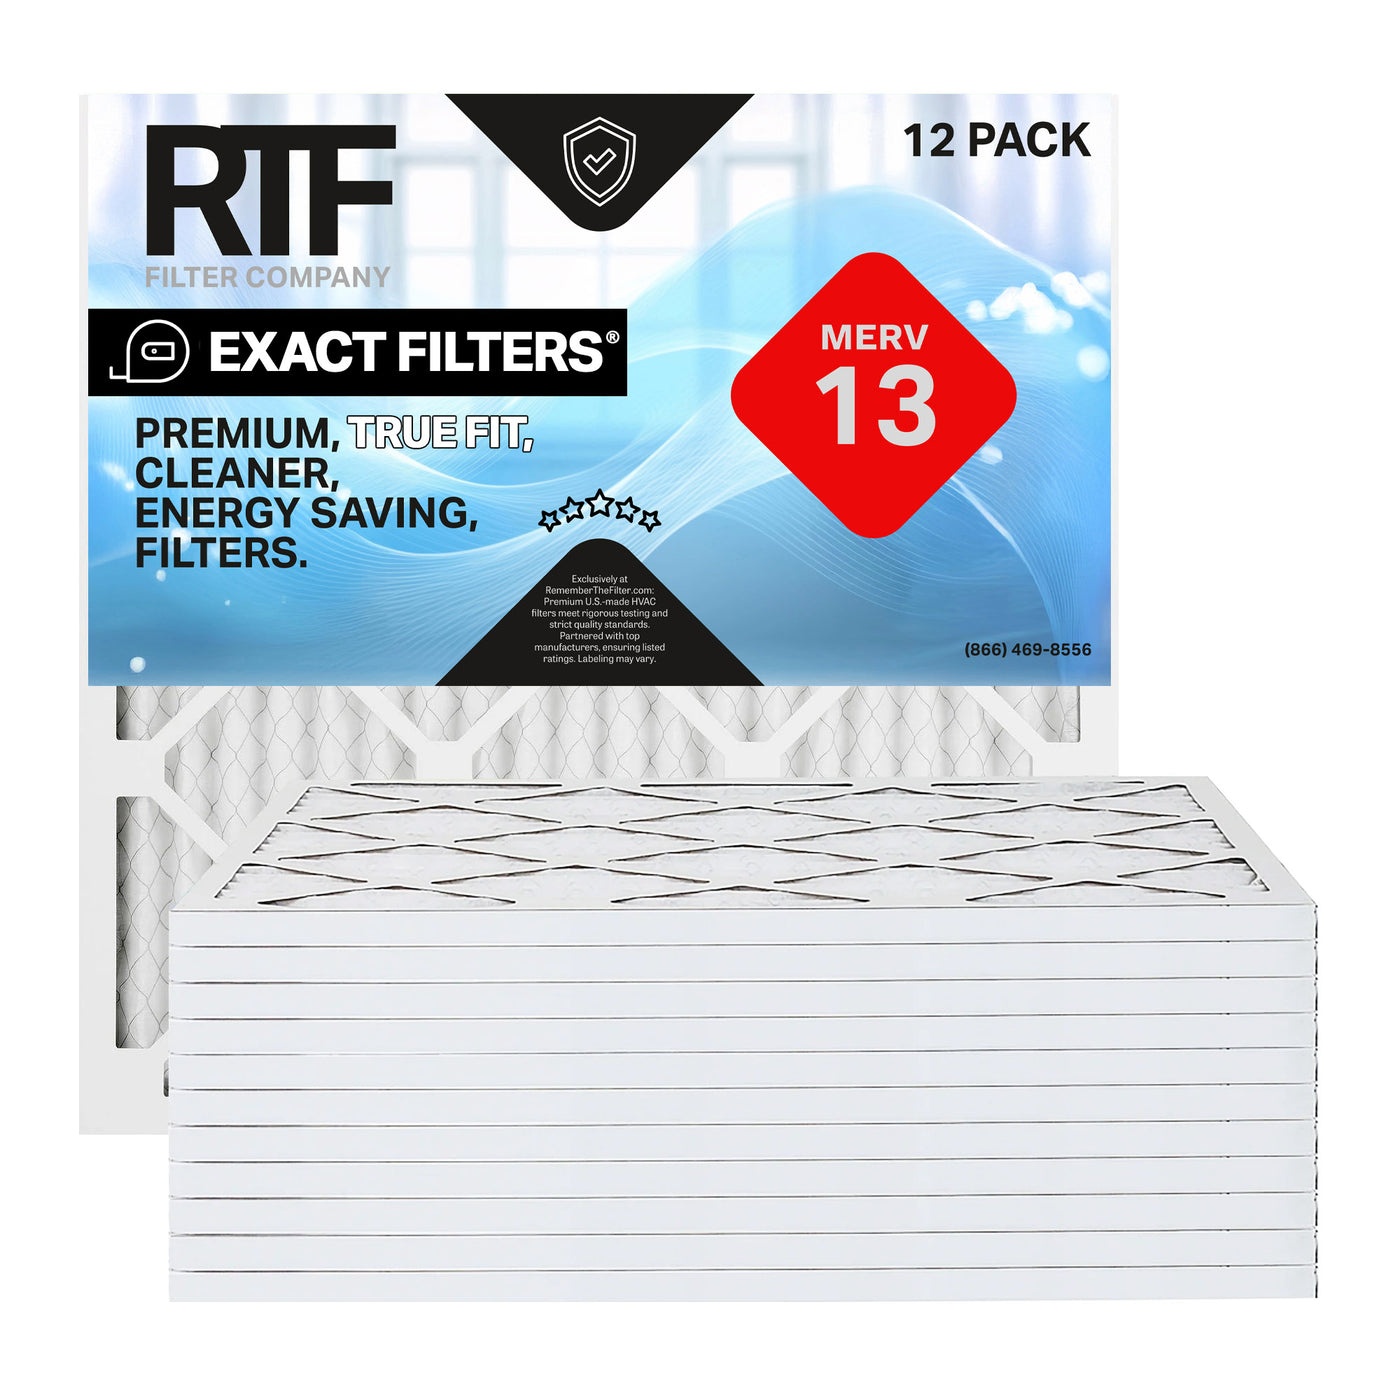
22-1/8x6-3/4x1 Exact Filters Pleated MERV 13 (12 pack)
22-1/8x6-3/4x1 Exact Pleated MERV 13 Filters (12-pack). These high-quality filters are designed to provide exceptional air filtration for your home or office. With a MERV 13 rating, they effectively capture airborne particles such as dust, pollen, pet dander, mold spores, and more. The exact size pleated design ensures maximum surface area for optimal filtration efficiency, helping to improve indoor air quality and reduce allergens. Each pack contains 12 filters, providing you with a convenient supply to last for an extended period. Upgrade your air filtration system with our MERV 13 filters for cleaner, fresher air! Low resistance MERV 13 media, providing higher DHC than competitive standard capacity filters High efficiency. Our highest MERV rating available for exact filters. 100% synthetic recyclable high-loft media 2-piece heavy-duty die-cut frame Ecologically friendly frame components made from recyclable materials Expanded metal grid prevents media flutter while in operation Superior frame strength due to diagonal and horizontal support members, as well as wire-backed media Filter media pack is sealed to eliminate air bypass For peak equipment protection and energy efficiency, these filters should be changed every 3 months in periods of high use Pleated disposable filters are made by a leader in indoor air filtration 12 Filters Be sure you have measured your existing filter before placing an order, some manufacturers undercut filters so you should never base it off the label. Exact/custom filters are not eligible for returns or exchanges. Manufacturing tolerances of plus 0, minus 1/8" will be observed on overall width and length of filter. Picture is used as a reference, sizes will vary. Filters larger than 25x30x1 are considered a double filter where there is additional strength down the middle of the filter. It's our policy to list the smallest dimension first. When the filters arrive the label will be displayed as such, this will not impact compatibility - it's just a matter of how you hold the filter. If you have questions or concerns please contact us.
Brand: Exact Filters
Category: Home & Garden > Household Appliance Accessories > Air Conditioner Accessories > Air Conditioner Filters